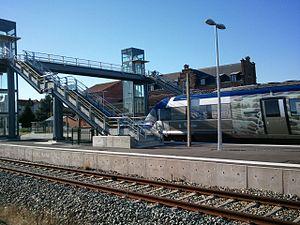
Gare de Chaulnes - La Passerelle donnant l'accesibilité PMR aux quais
La gare de Chaulnes est une gare ferroviaire française de la ligne d'Amiens à Laon, située à 1 500 m au sud du centre ville de Chaulnes, dans le département de la Somme, en région Hauts-de-France.